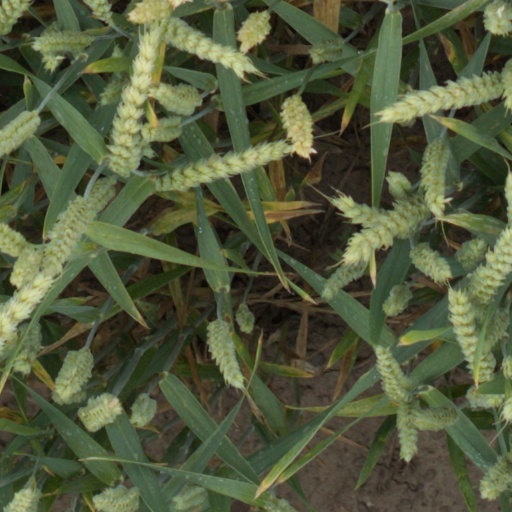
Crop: wheat